Ringworld's Children

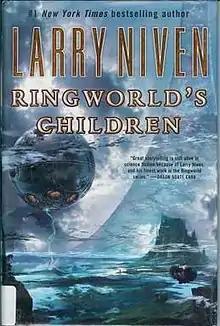
First edition

Ringworld's Children is a 2004 science fiction novel by American writer Larry Niven, the fourth in the Ringworld series set in the Known Space universe. It describes the continuing adventures of Louis Wu and companions on Ringworld.